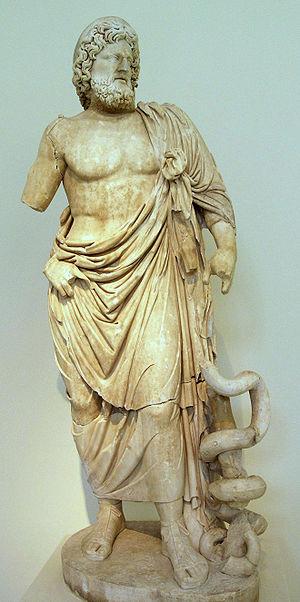
Statue d'Asclépios, en marbre pentélique, trouvée dans le sanctuaire d'Asclépios à Épidaure. Statue du type d'Este, copie d'un original du IVe s. a. C. Vers 160 p. C. Musée archéologique national, Athènes, n°263. Español: Asklepios, Museo Nacional Arqueológico en Atenas. Mármol, c. 160. D.C. , encontrada en el santuario de Asklepios en Epidaurus. Copia de un original a partir de IV siglo aC.
Cette page concerne l'année 420 av. J.-C. du calendrier julien proleptique.
Le bâton d'Asclépios est un attribut du dieu Asclépios dans la mythologie grecque. Il est représenté comme un bâton le long duquel s'enroule une couleuvre. Il est utilisé comme symbole médical dans de nombreux pays. Il ne doit pas être confondu avec la coupe d'Hygie, utilisée par les professions pharmaceutiques.
Les Jeux asclépiens d'Épidaure, ou Asklépieia, sont des compétitions sportives et culturelles organisées en l'honneur du dieu grec de la médecine Asclépios, qui se tenaient tous les quatre ans en son sanctuaire situé à Épidaure, dans le Péloponnèse.
Dans la mythologie grecque, Asclépios est dans l'épopée homérique un héros thessalien puis, à l'époque classique, le dieu gréco-romain de la médecine. Fils d'Apollon, il meurt foudroyé par Zeus pour avoir ressuscité les morts, avant d'être placé dans le ciel sous la forme de la constellation du Serpentaire.